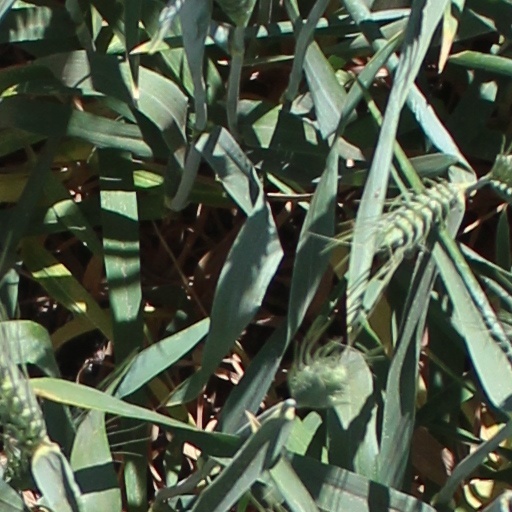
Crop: wheat